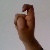
The image shows a hand gesture representing the letter 'X' in Indian Sign Language.